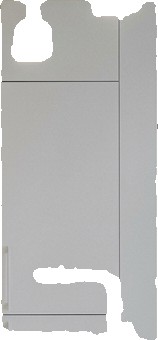
Surface category: cabinetry